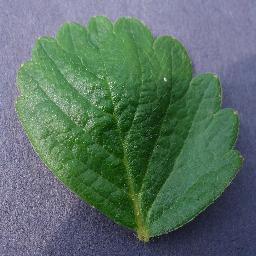
Label: Strawberry___healthy